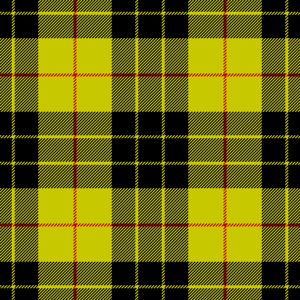
La société traditionnelle écossaise fonctionne sur le mode du clan. L'appartenance à un clan se signale par le nom patronymique et les couleurs particulières du tartan, c'est-à-dire le motif que l'on retrouve sur le kilt. Cependant, cette méthode d'identification est relativement récente et remonterait au XVIIIᵉ siècle.
Le tartan est une étoffe de laine à carreaux de couleurs, typique des peuples celtes. Il s'agit d'un motif de lignes horizontales et verticales entrecroisées, de multiples couleurs. Les tartans étaient à l'origine réservés aux tissus, mais sont maintenant utilisés sur de nombreux autres matériaux. Les kilts écossais sont ainsi quasiment toujours réalisés dans un tissu à motif de tartan.